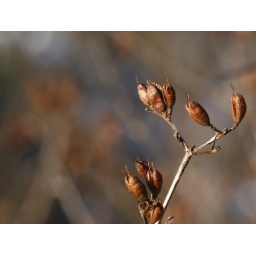
Macro shot of seedpod in field next door